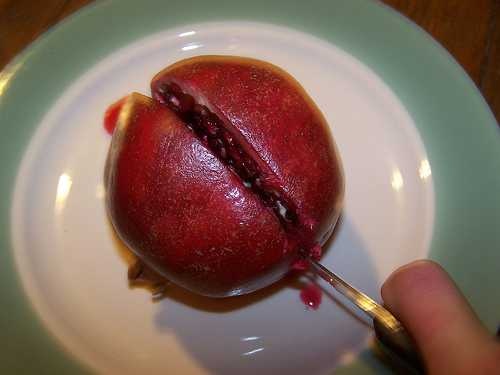
Label: Pomegranate